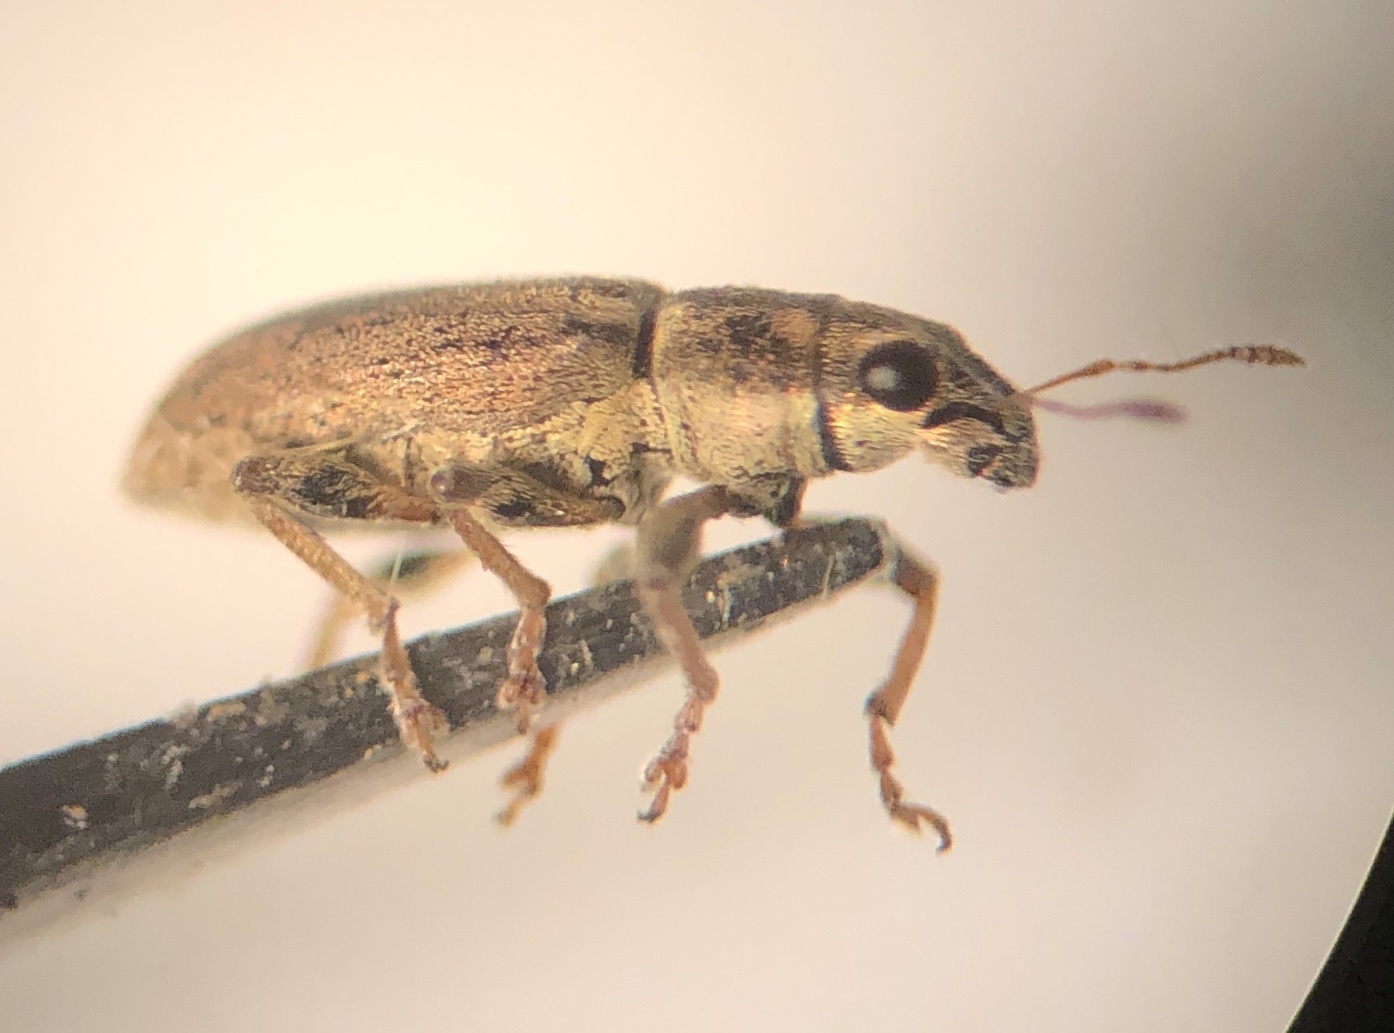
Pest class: pea_leaf_weevil